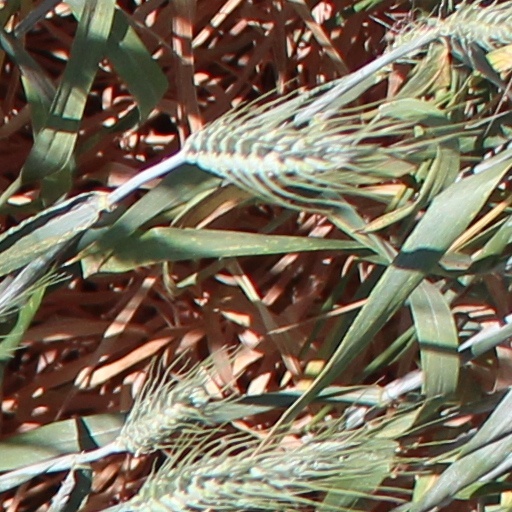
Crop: wheat